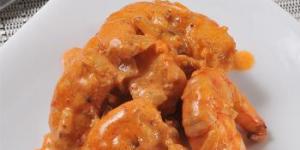
camarones en chipotle y media crema